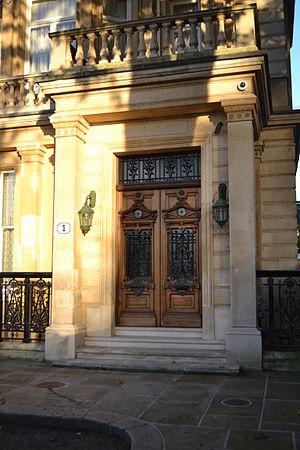
Porte du n° 1 Cambridge Gate, Londres.
Cambridge Gate, édifié en 1876-1880, est un immeuble de très grand standing situé à l’est de Regent's Park dans le quartier de Camden à Londres.